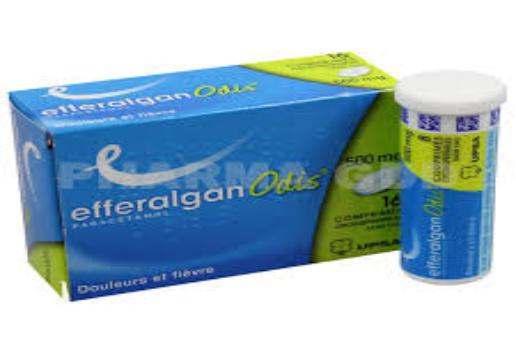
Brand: Efferalgan
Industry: Medical